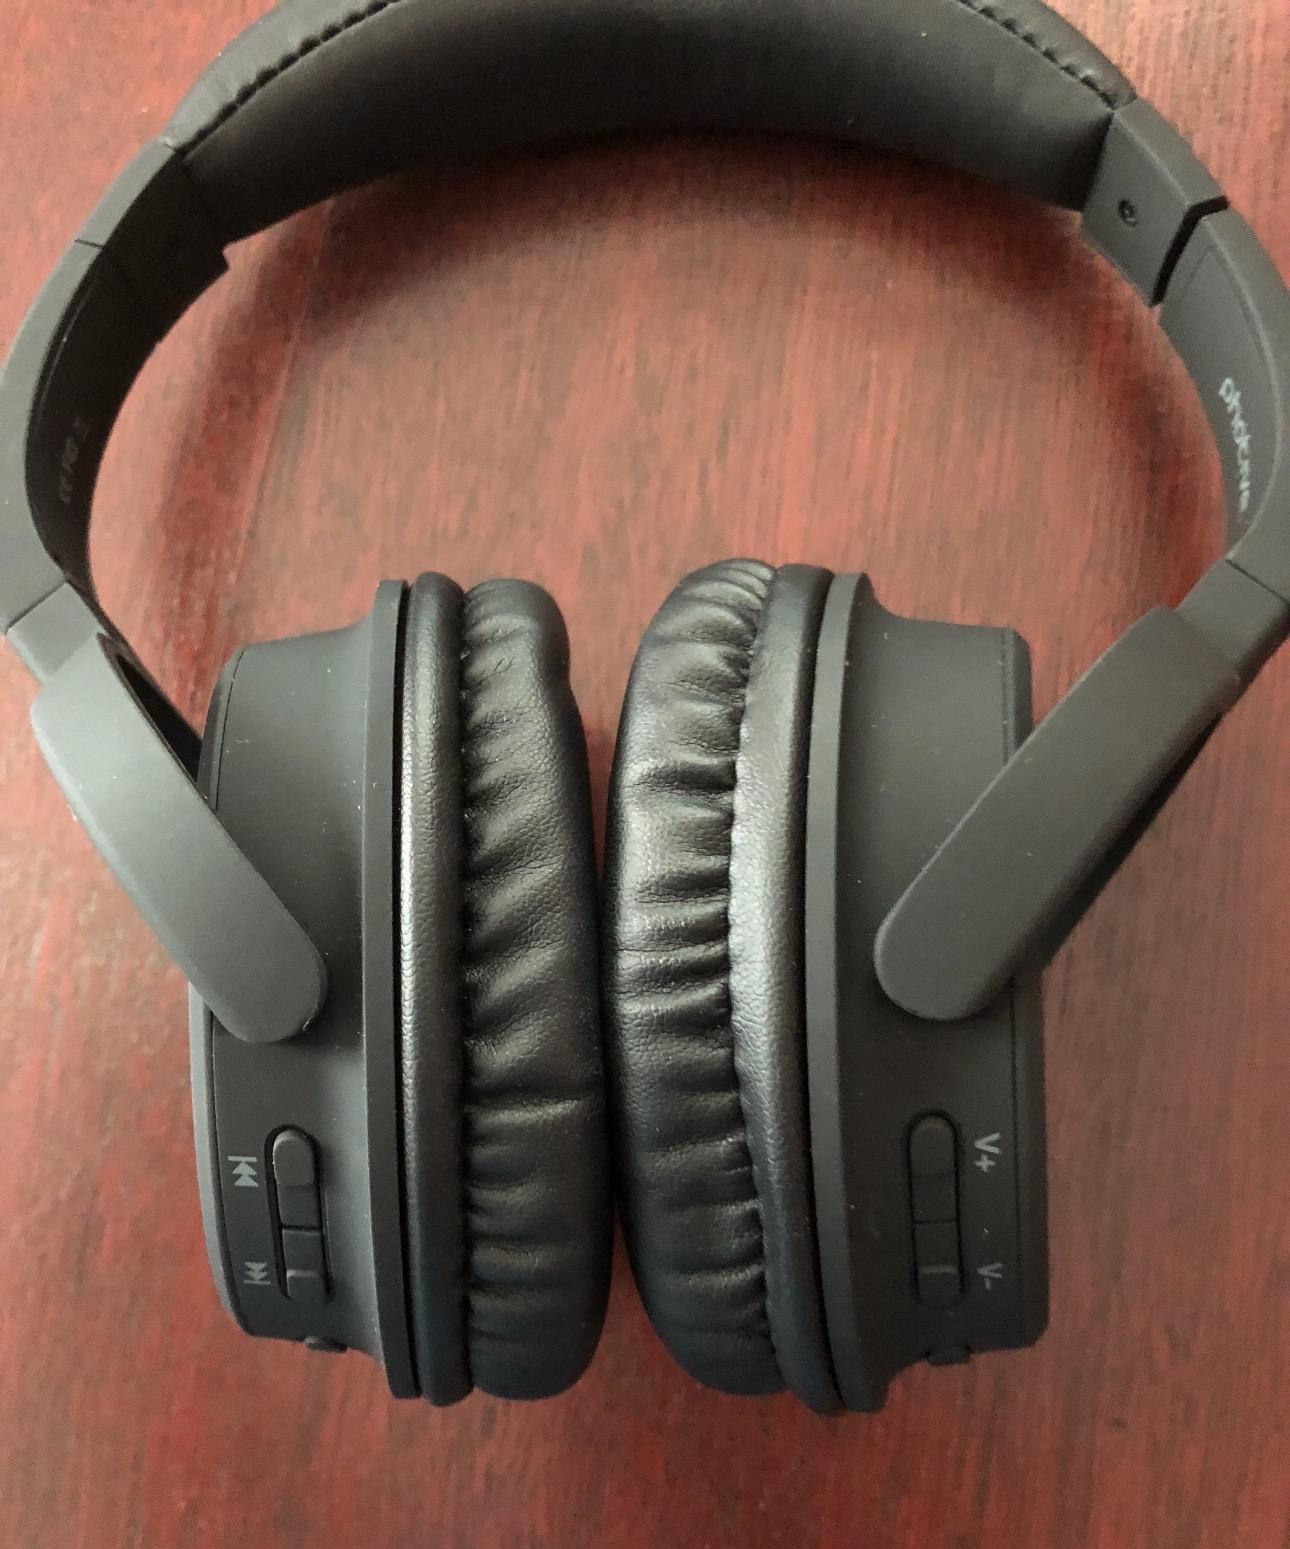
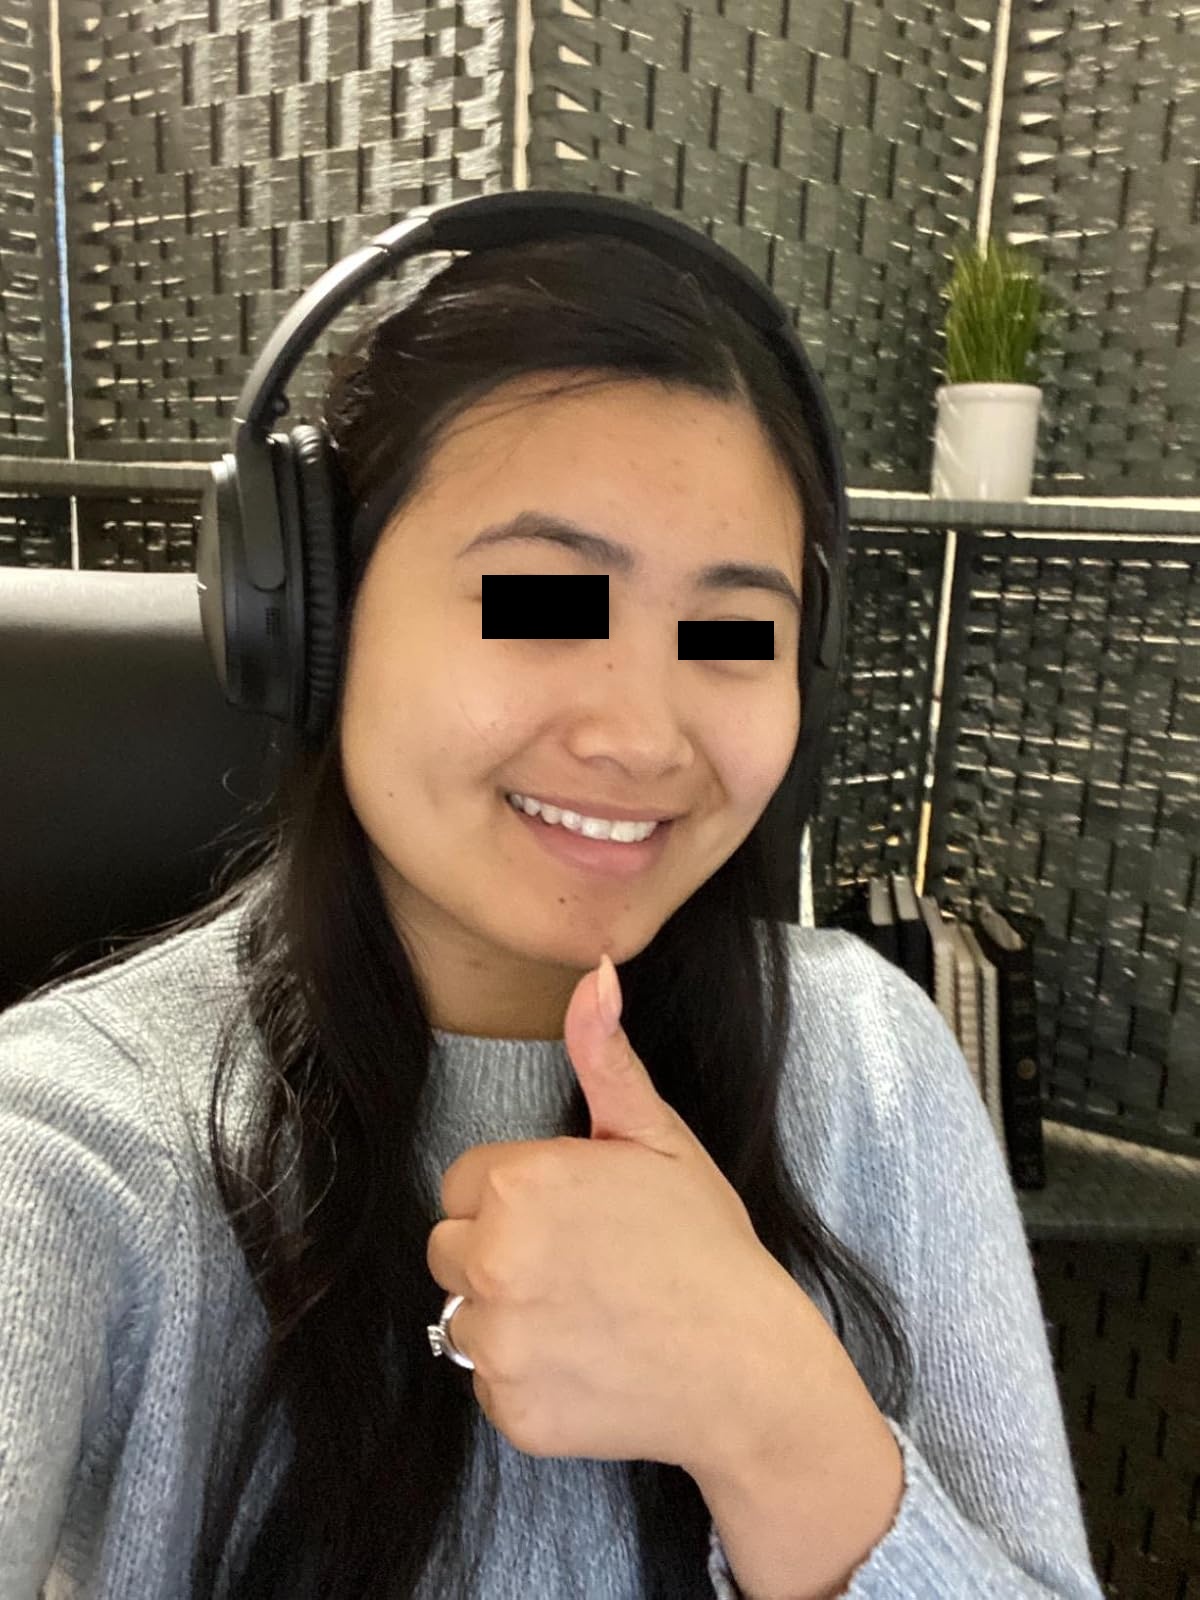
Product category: headphones
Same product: no